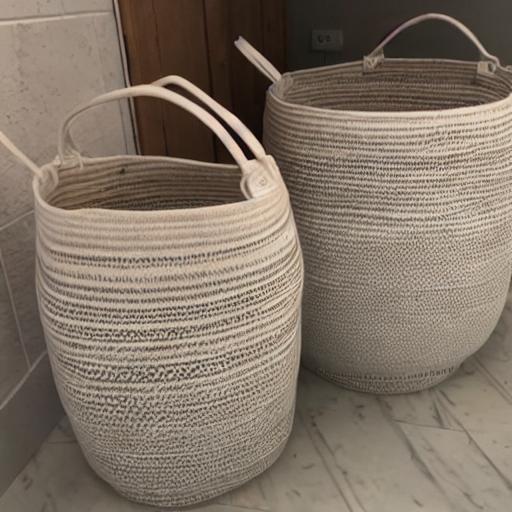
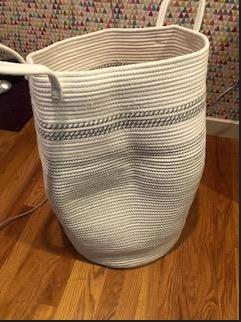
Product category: items_hamper
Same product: no